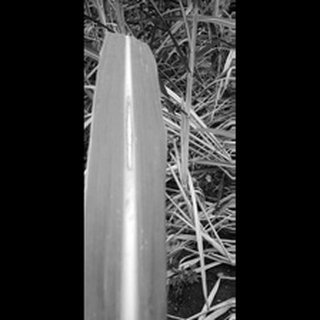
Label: sugarcane_red_rot